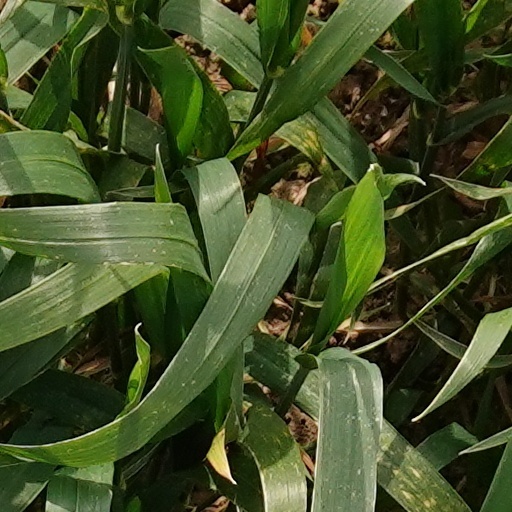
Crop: wheat